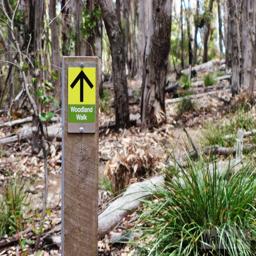
signage is easy to follow